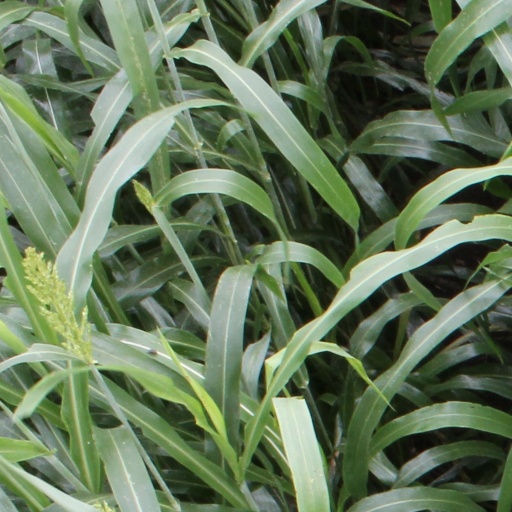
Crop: sorghum